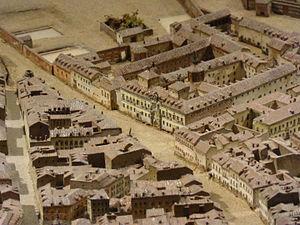
Le Musée d'histoire de Madrid, fondé en 1929 est situé au centre de Madrid. Il occupe l'édifice de l'ancien Real Hospicio de San Fernando, construit par l'architecte Pedro de Ribera dans un style baroque. L'entrée principale est considérée comme l'une des œuvres les plus représentatives de l'architecture barroque civile espagnole.